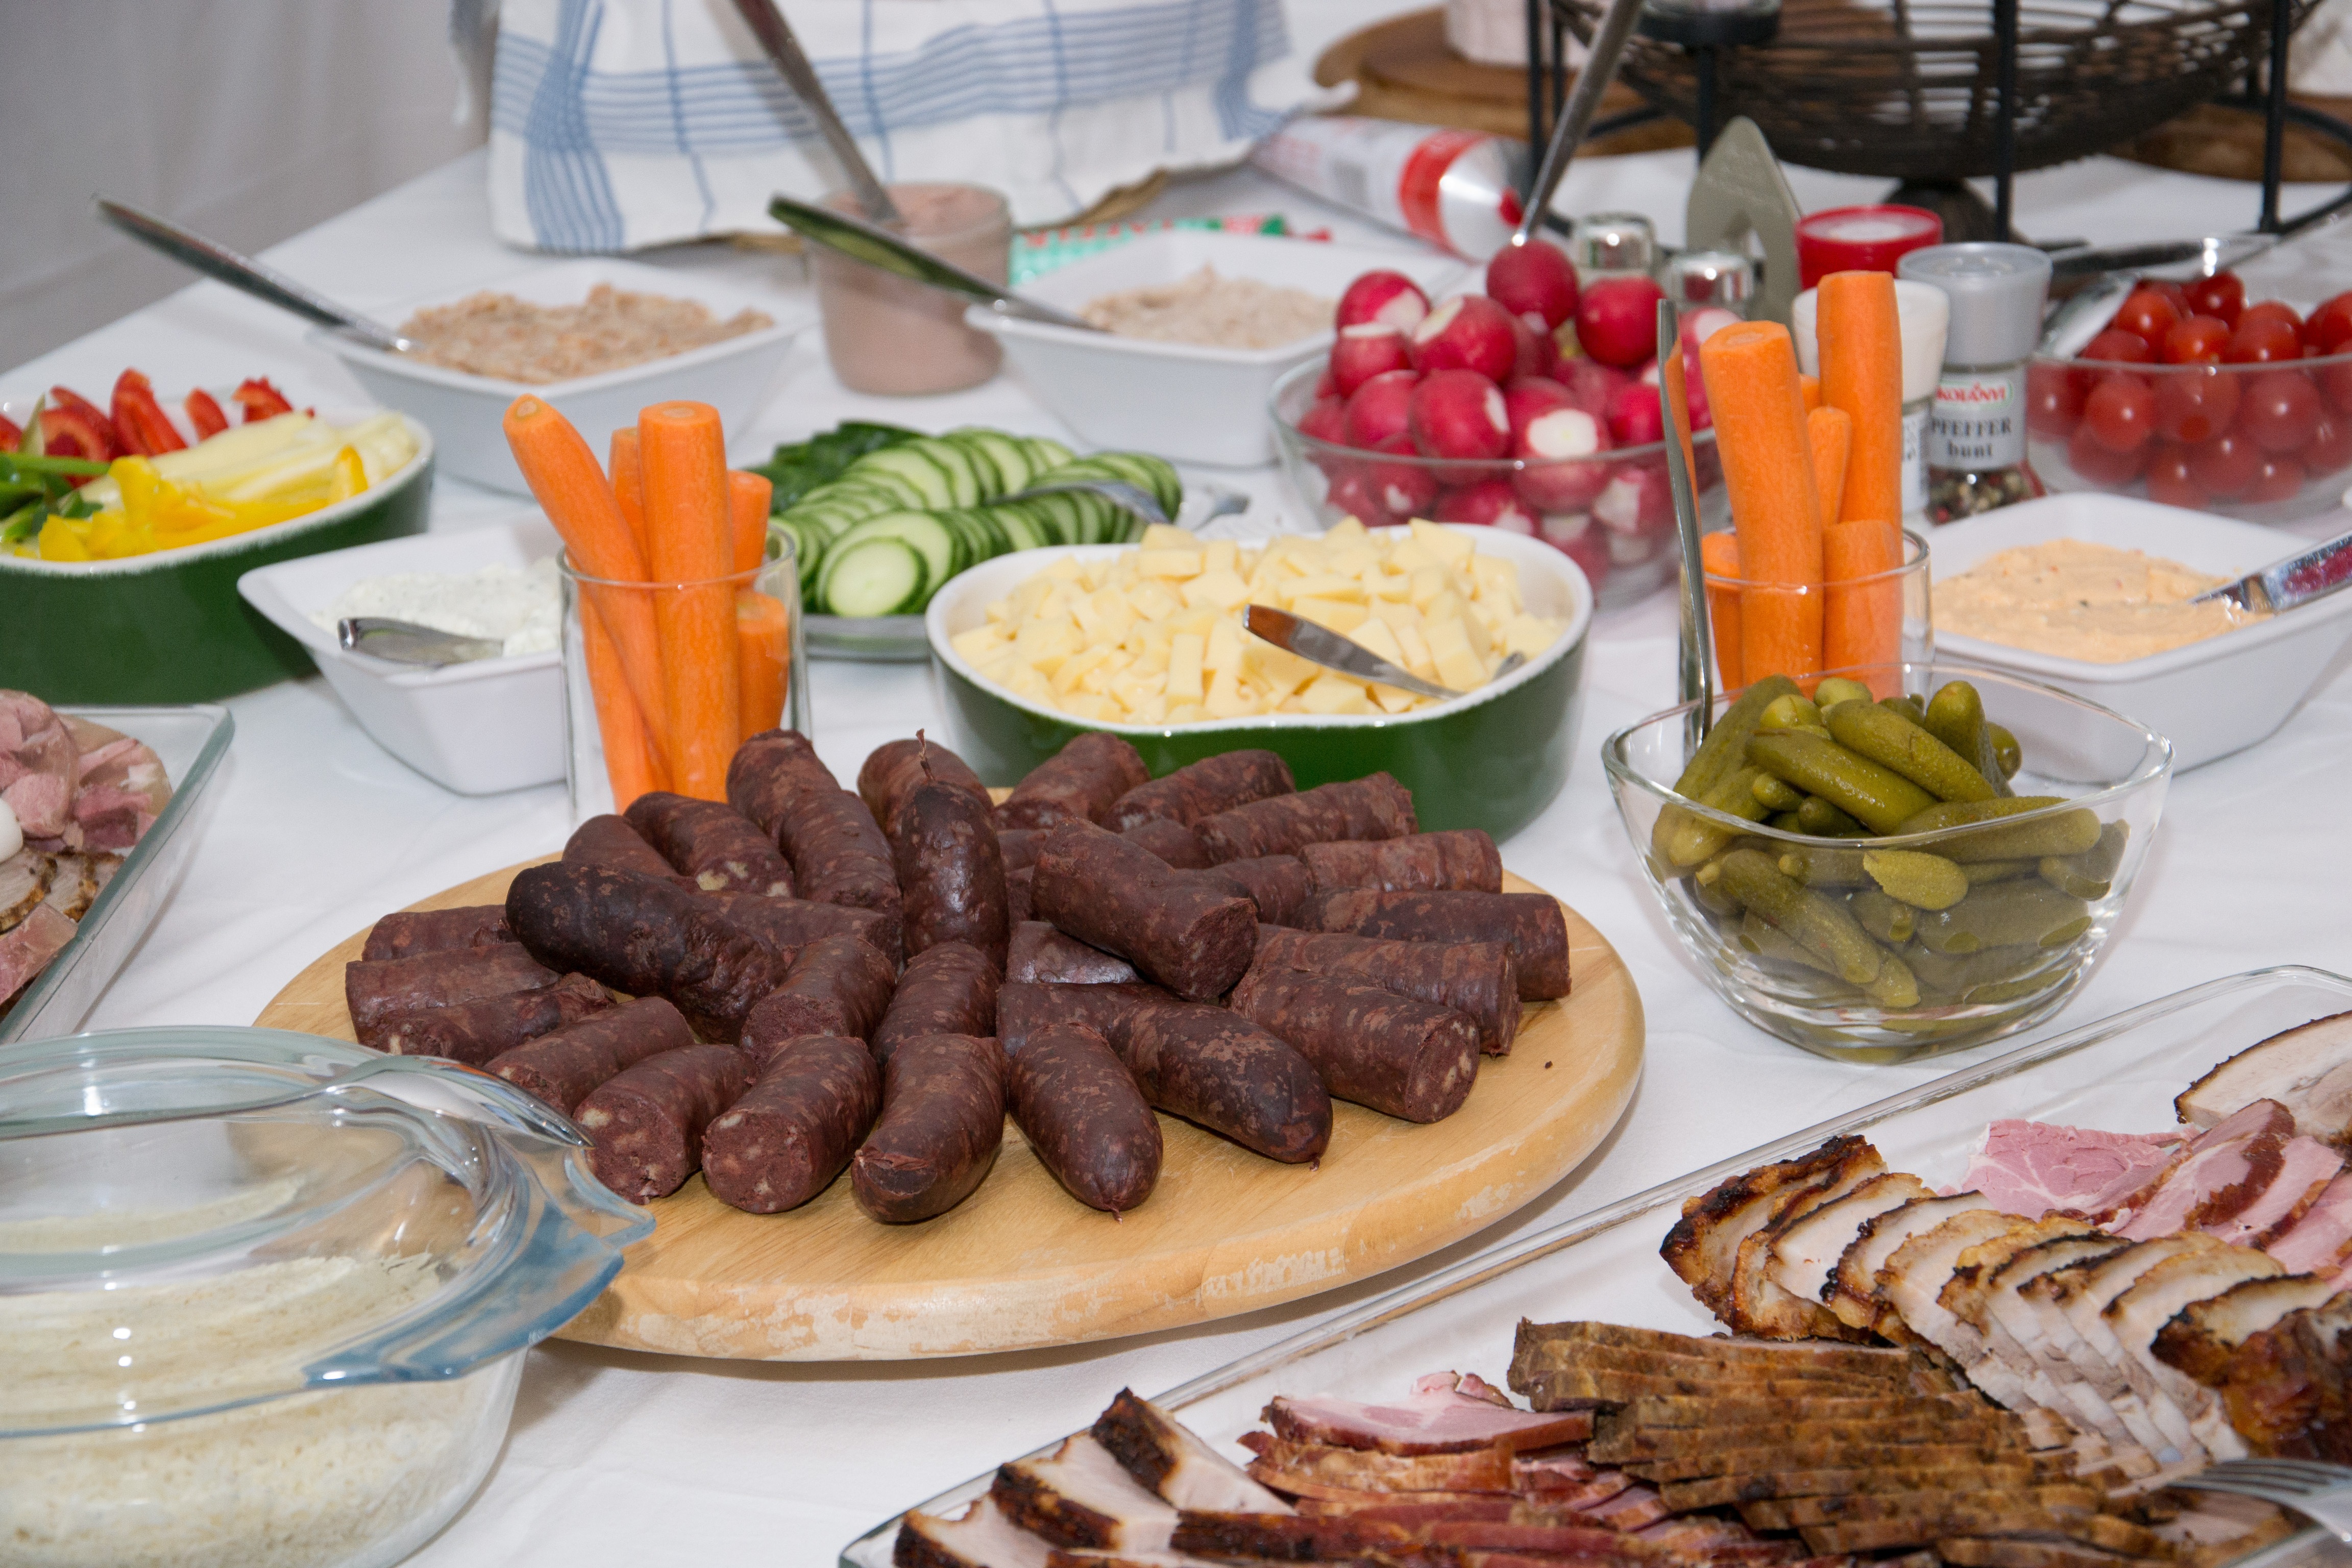
restaurant, dish, meal, food, breakfast, gourmet, eat, meat, lunch, cuisine, delicious, buffet, cheese, bacon, hearty, benefit from, charcuterie, supper, brunch, grilling, hors d oeuvre, cold buffet, full breakfast, churrasco food, blood sausage, cold roast